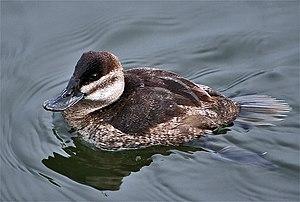
L'érismature rousse est une espèce de canard qui possède une caractéristique particulière : elle préfère fuir le danger à la nage ou en plongée plutôt que de s'éloigner à tire-d'aile. En vol, ses petites ailes battent si vite qu'elles bourdonnent.